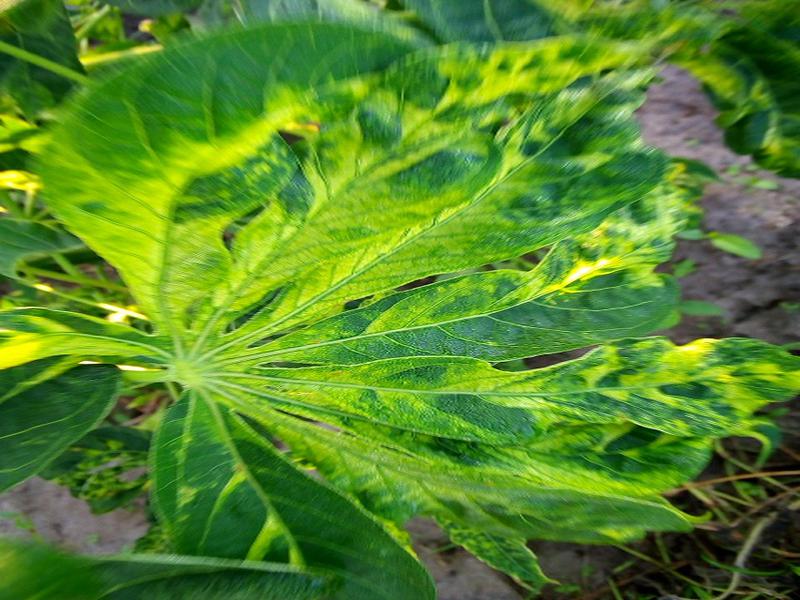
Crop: cassava
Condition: mosaic_disease